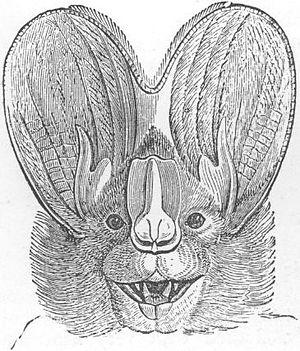
Megaderma est un genre de chauve-souris de la famille des Megadermatidae.
Megaderma lyra ou Faux vampire est une espèce de petite chauve-souris vivant en Inde et en Indochine.